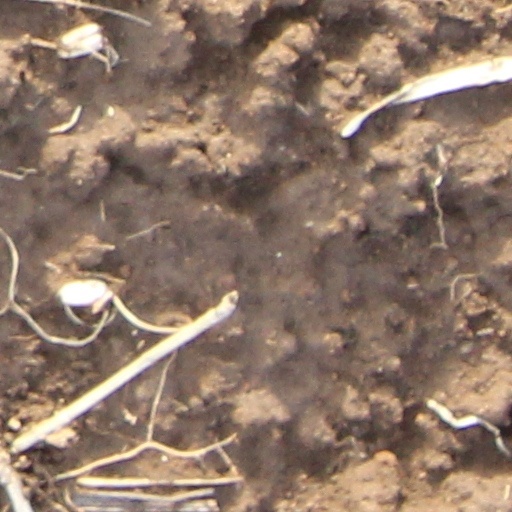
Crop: wheat